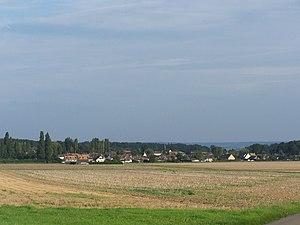
Vue générale de Villiers-le-Mahieu (Yvelines, France)
Villiers-le-Mahieu est une commune française située dans le département des Yvelines, en région Île-de-France.